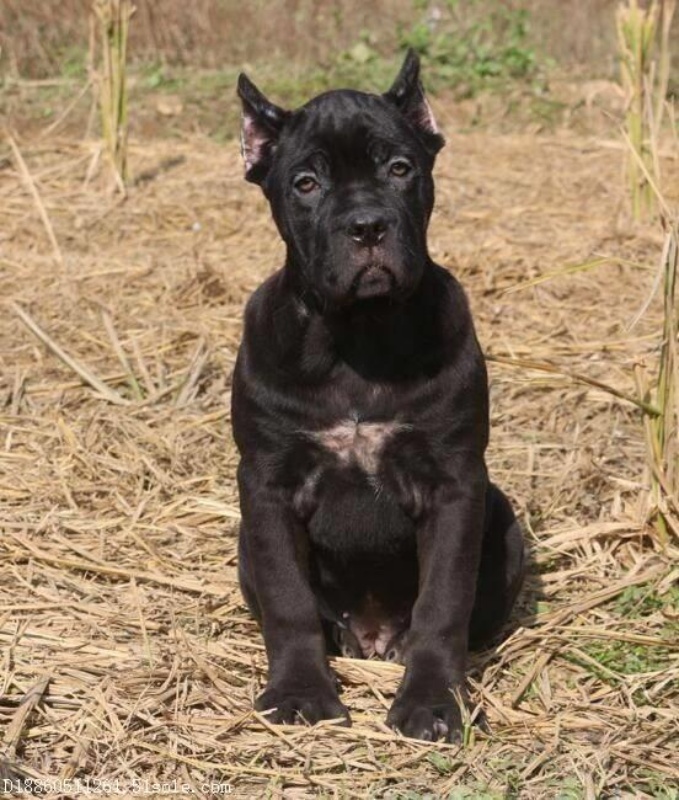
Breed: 253-n000105-Cane_Carso